House of Schleswig-Holstein-Sonderburg-Augustenburg

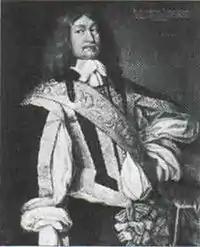
Duke Ernst Günther I, first Duke of Augustenburg (1609-1689).

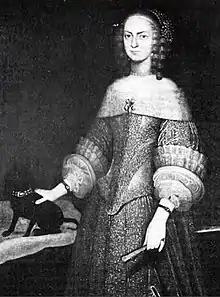
Auguste, the first Duchess of Augustenburg (1633-1701).

The branch originated from Ernest Günther, a member of the ducal house of Schleswig-Holstein (its branch of Sønderborg) and a cadet of the royal house of Denmark. He was the third son of Alexander, 2nd Duke of Sonderborg (1573–1627), and thus a grandson of John the Younger (1545–1622), the first duke, who was a son of King Christian III of Denmark.